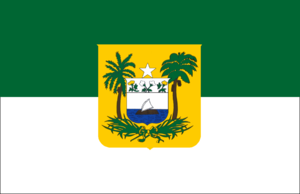
Rio Grande do Norte
Flag.
Rio Grande do Norte er en delstat i det nordøstlige Brasilien. Delstaten har en befolkning på 2.503.128, og et areal på 53.306.8 km². Vigtigst økonomisk er olie, landbrug, industri og gartneri.